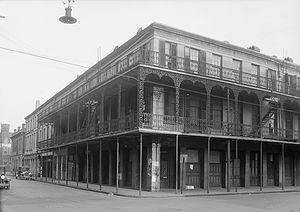
Mobile est une ville de l'État américain d'Alabama, la troisième par sa population et le siège du comté de Mobile. Elle est située sur le fleuve Mobile et au centre de la côte du Golfe. Sa population intra muros est de 195 111 habitants au recensement de 2010.